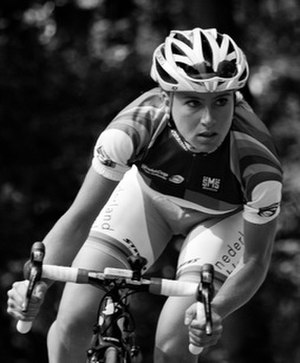
Annemiek van Vleuten
Van Vleuten i 2011
Annemiek van Vleuten er en nederlandsk cykelrytter, som kører for Mitchelton-Scott. I 2011 vandt hun UCI World Cup for kvinder.